Turbo Pascal

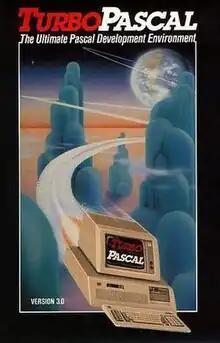
Turbo Pascal 3.0 manual front cover

Version 1, released on 20 November 1983, was a basic all-in-one system, working in memory and producing .COM executable files for DOS and CP/M, and equivalent .CMD executables for CP/M-86 (totally different from .CMD batch files later used in 32-bit Microsoft Windows). Source code files were limited to 64 KB to simplify the IDE, and DOS .COM files were limited to 64 KB each of code, stack and global (static) variables. Program source code could be extended by using the include facility if the source code exceeded the memory limit of the editor.